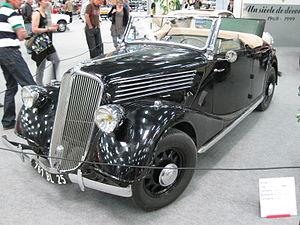
Renault ACL1 Primaquate cabriolet roadster 1936
La Primaquatre est une automobile fabriquée par Renault juste avant la Seconde Guerre mondiale.